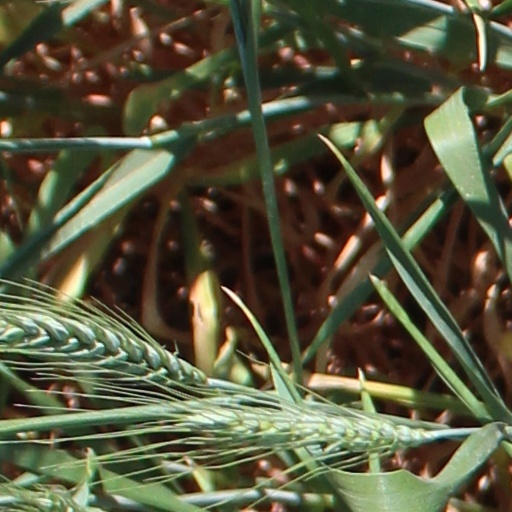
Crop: wheat